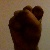
The image shows a hand gesture representing the letter 'S' in Indian Sign Language.